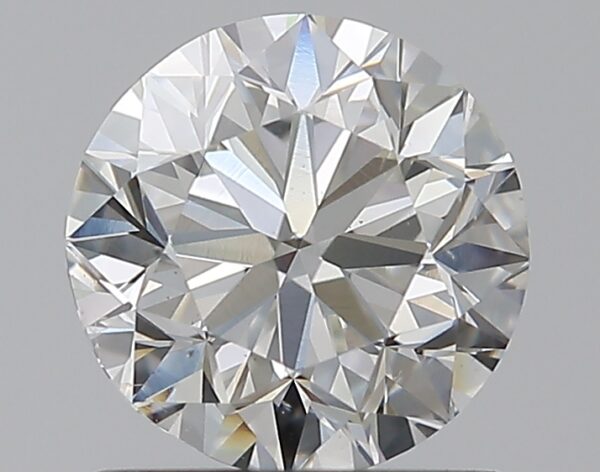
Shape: round
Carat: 1
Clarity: VS2
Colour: H
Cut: VG
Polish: EX
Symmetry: VG
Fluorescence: N
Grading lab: GIA
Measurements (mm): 6.17 x 6.24 x 4.02